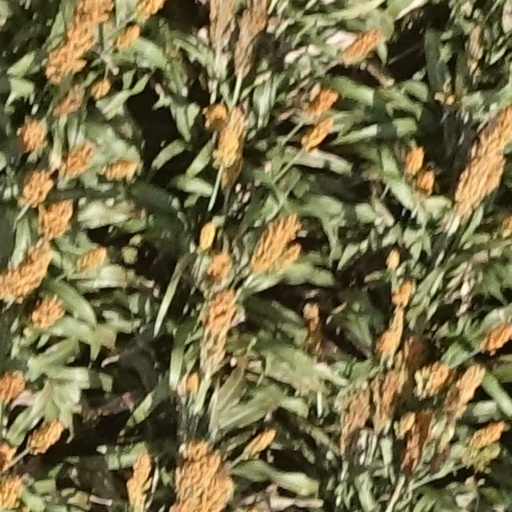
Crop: sorghum